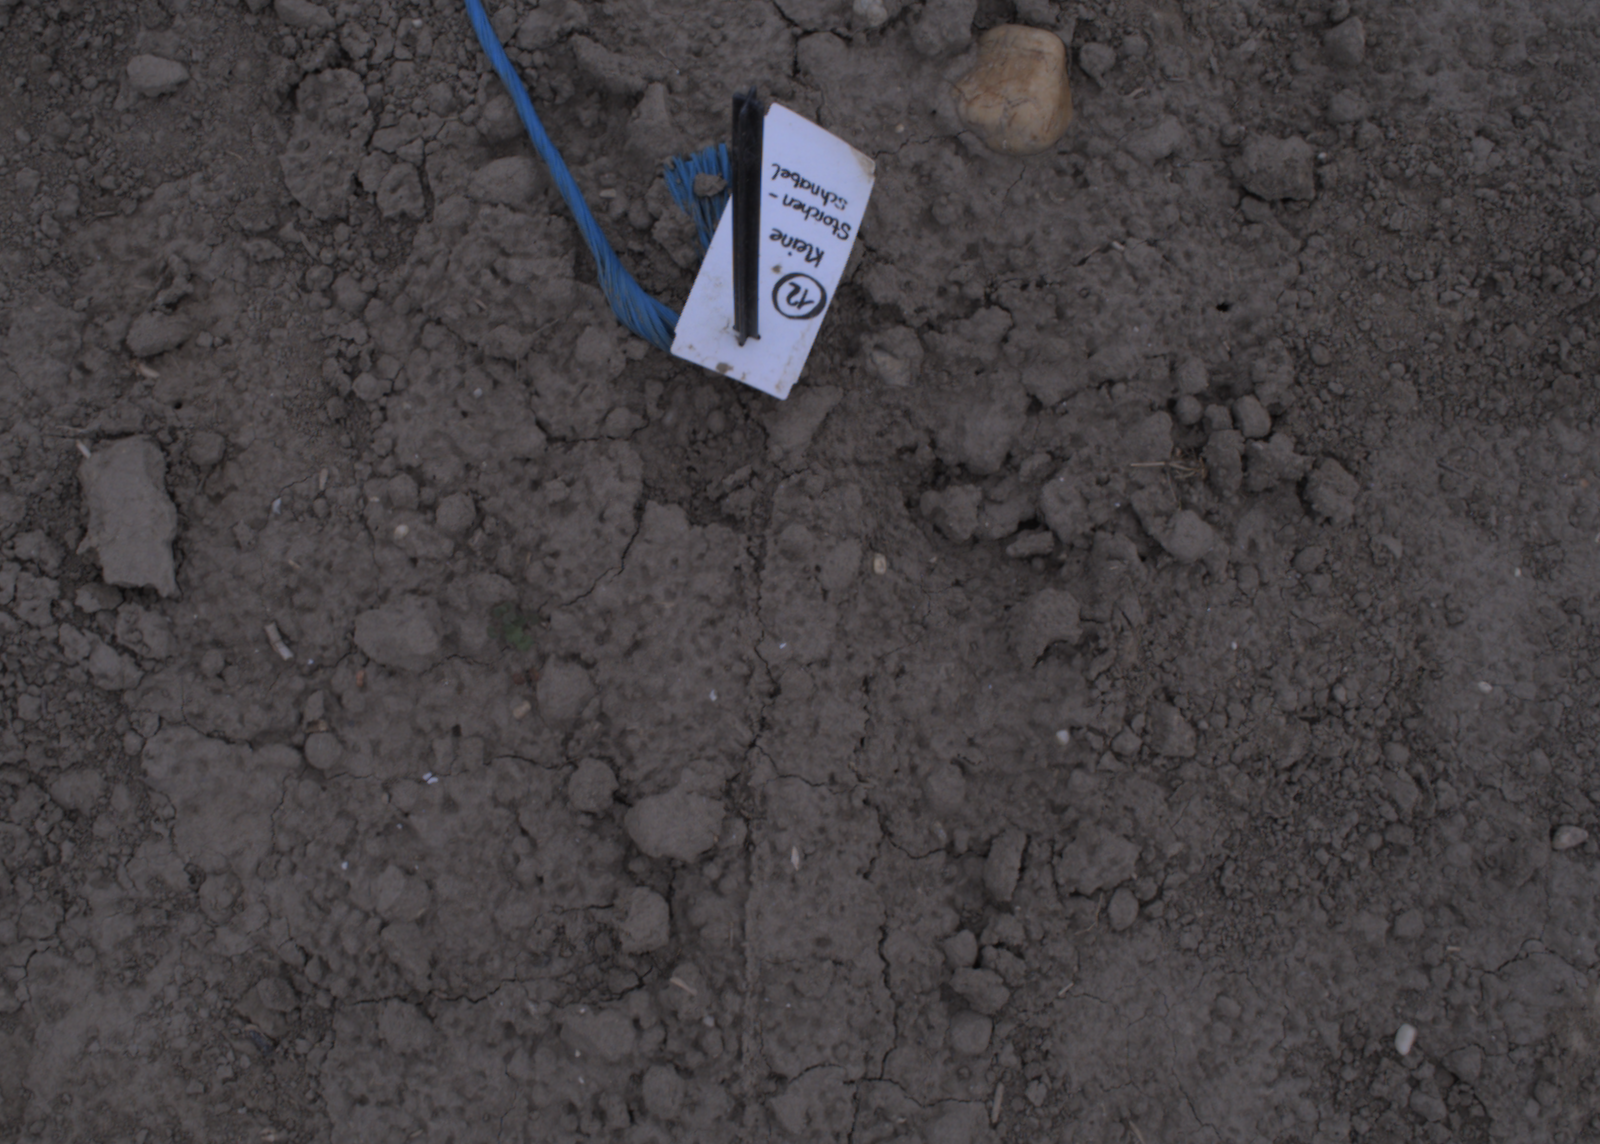
Capture date: 17.08.2020 10:06:50
Weather: cloudy
Wind: light
Seeding date: 21.07.2020
Plant canopy height (mm): 910